Cambodian rebellion (1840)

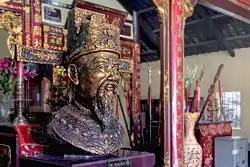
Nguyễn Văn Thoại the "bảo hộ" or Vietnamese resident of Cambodia, posthumously honored as Thoại Ngọc Hầu.

Ang Sngoun, younger brother of the incumbent King Ang Chan of Cambodia, rebelled at Pursat in 1812. The Siamese marched from Battambang into Cambodia to support Ang Sngoun, prompting Ang Chan to flee to take refuge at Saigon under Vietnamese protection. During the flight, Ang Em and Ang Duong, younger brothers of Ang Chan, decided to join the Siamese instead. The Siamese destroyed and burnt down the Cambodian royal capital of Oudong, which stood as the capital of Cambodia for two centuries, in early 1813 and took the three Cambodian princes Ang Sngoun, Ang Em and Ang Duong to live at "Wang Chao Khamen" or Cambodian quarters in Bangkok. Emperor Gia Long of Vietnam sent Lê Văn Duyết the "Tổng trấn" (總鎮) governor of Saigon and Viceroy of Cochinchina to march Ang Chan back to Cambodia in 1813, restoring Ang Chan to rule. As the royal capital was destroyed by the Siamese, Lê Văn Duyết built a new citadel at Phnom Penh called Banteay Keav for Ang Chan to reside as his capital. In 1814, Gia Long appointed Nguyễn Văn Thoại as "bảo hộ" or Protector of Cambodia, essentially the Vietnamese representative minister in Cambodia. The dynastic conflict of 1812–1813 shifted Cambodia from Siamese to Vietnamese domination as Siam lost control over Cambodia to Vietnam but Siam was waiting for the right moment to reclaim its control over Cambodia.